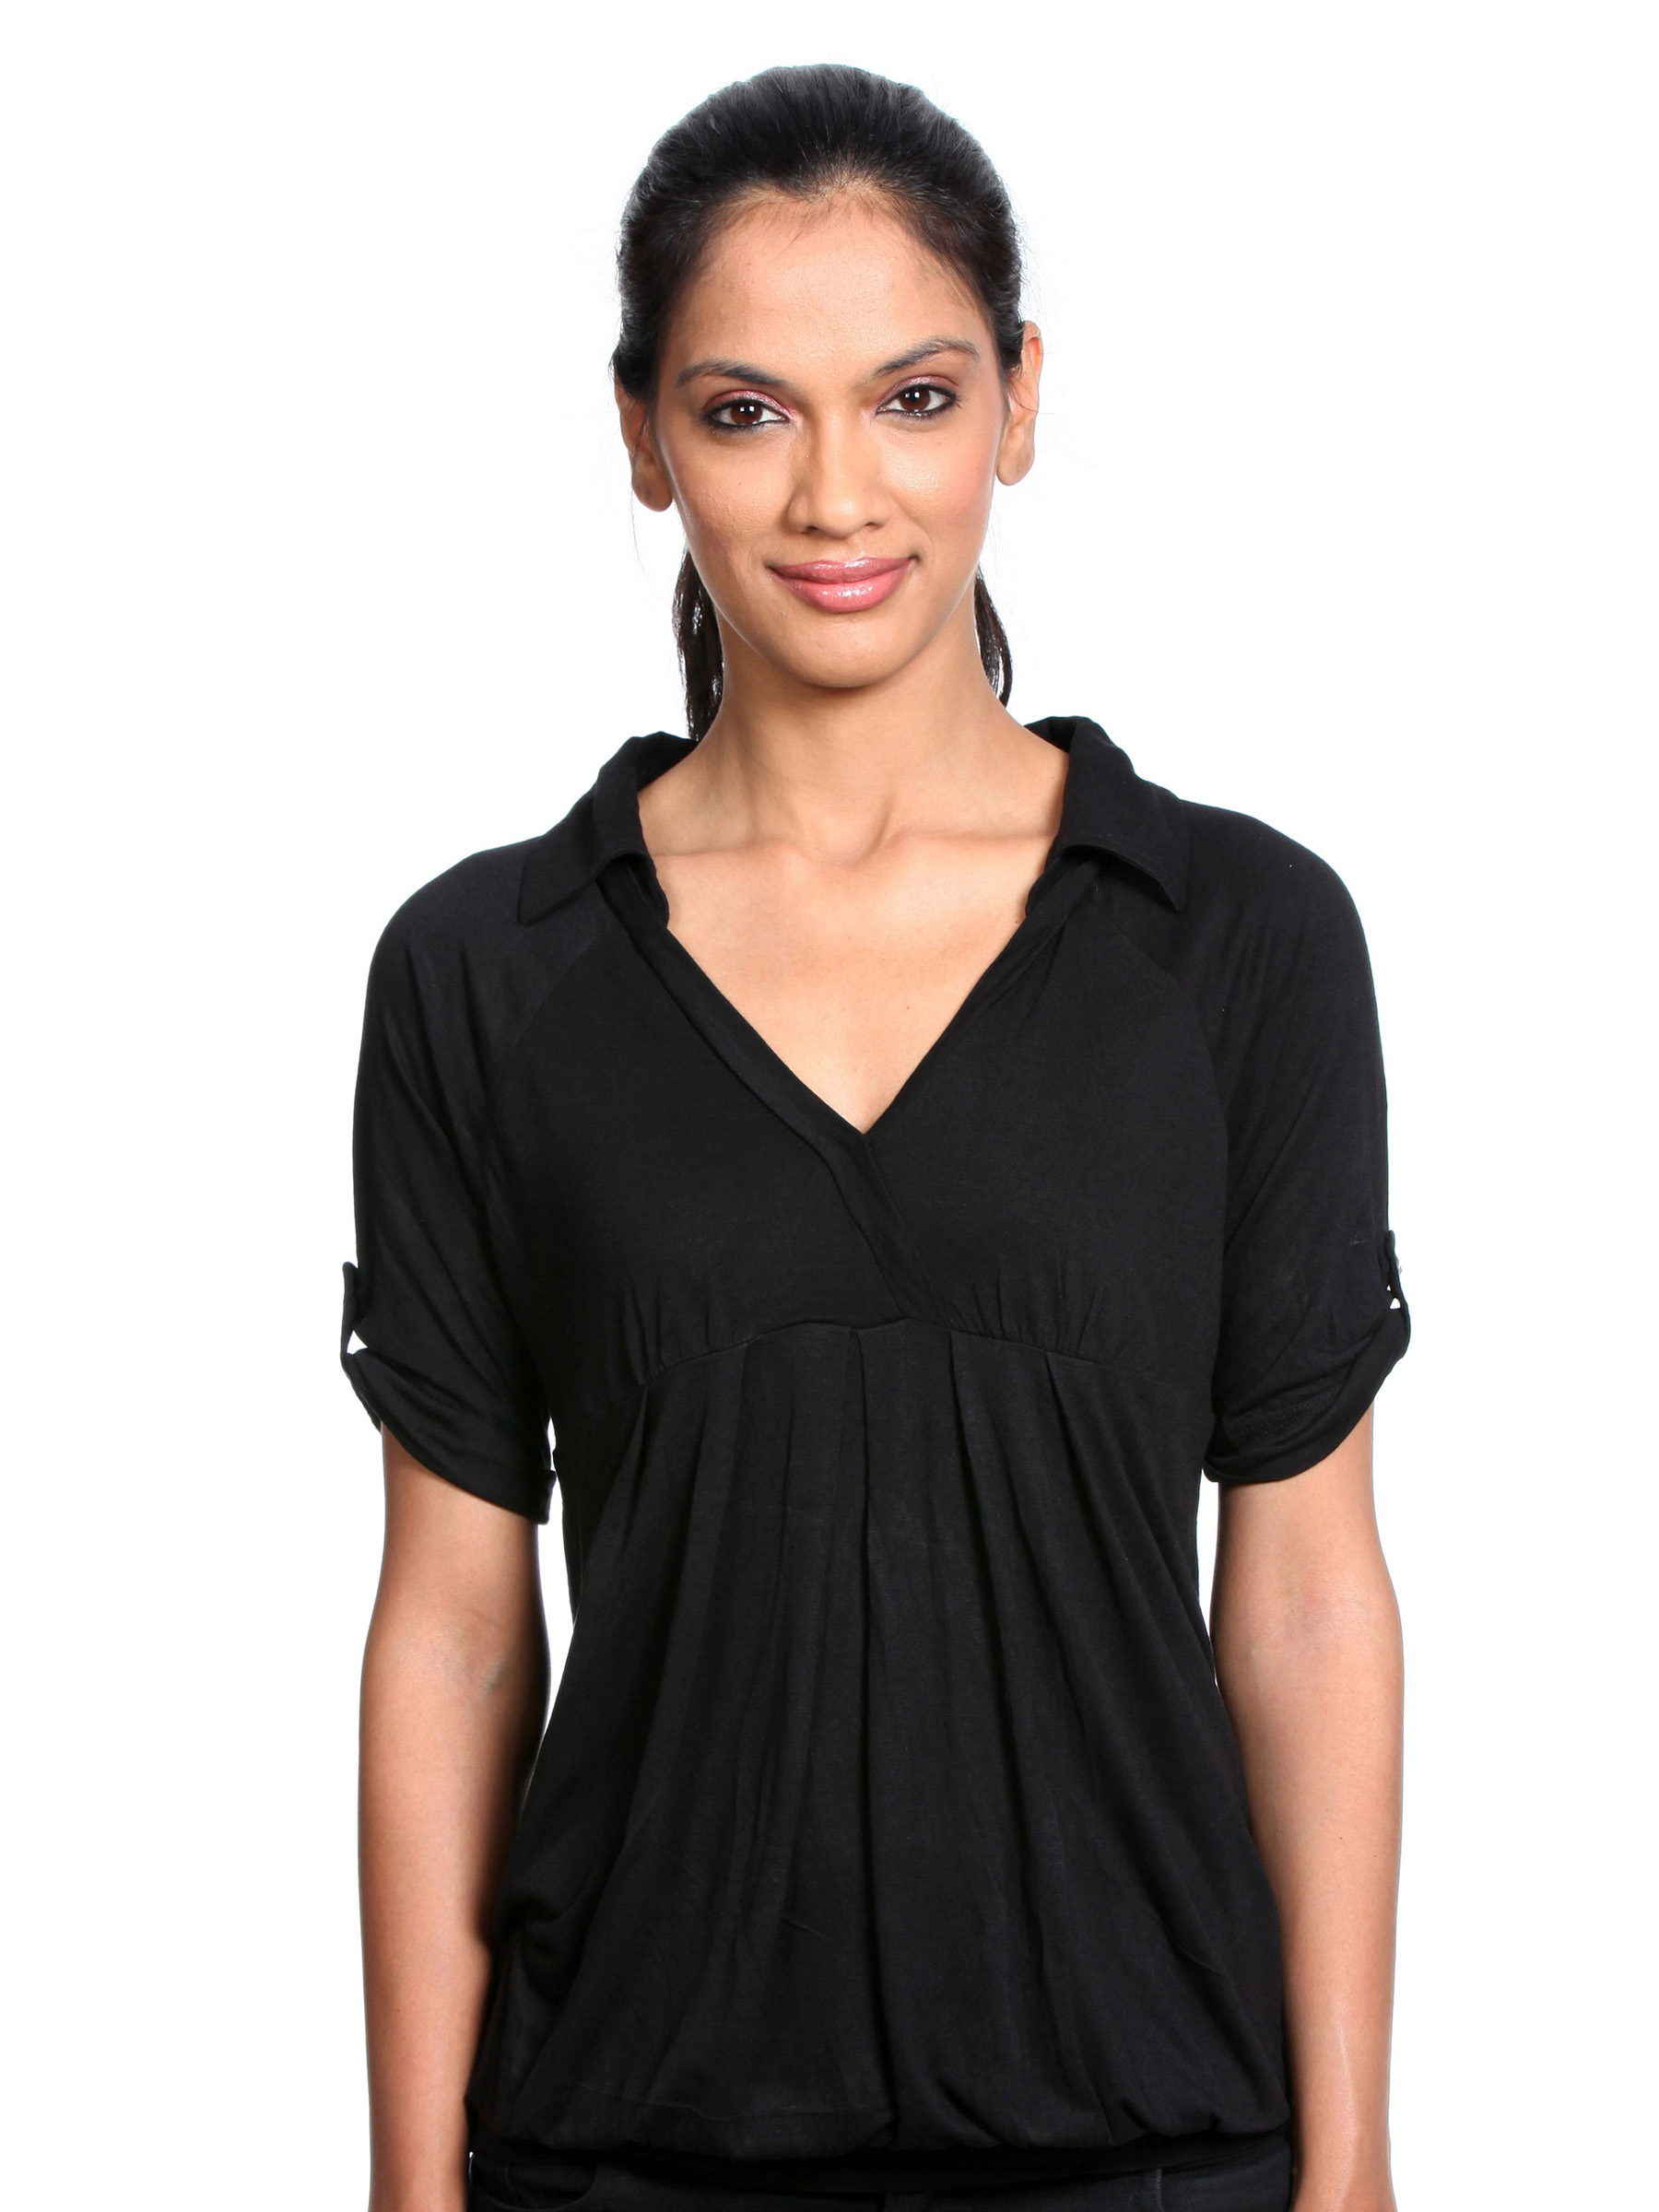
Lee Women Black Top
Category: Apparel / Topwear / Tops
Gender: Women
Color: Black
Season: Winter 2010
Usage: Casual